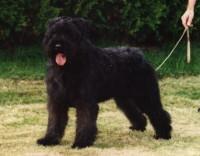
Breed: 233-n000072-Bouvier_des_Flandres